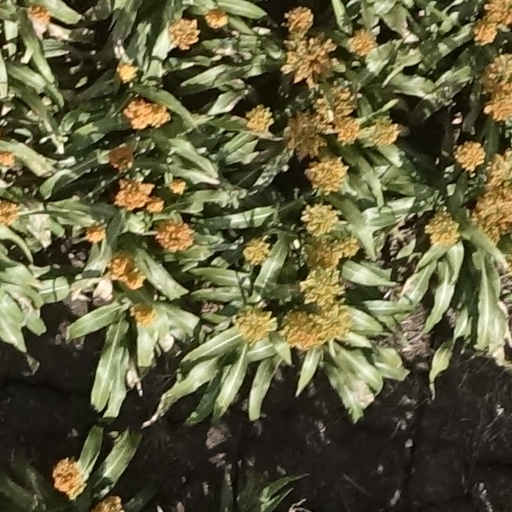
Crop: sorghum